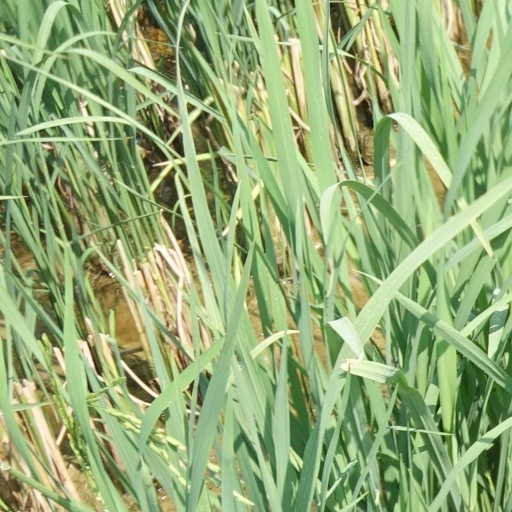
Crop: rice